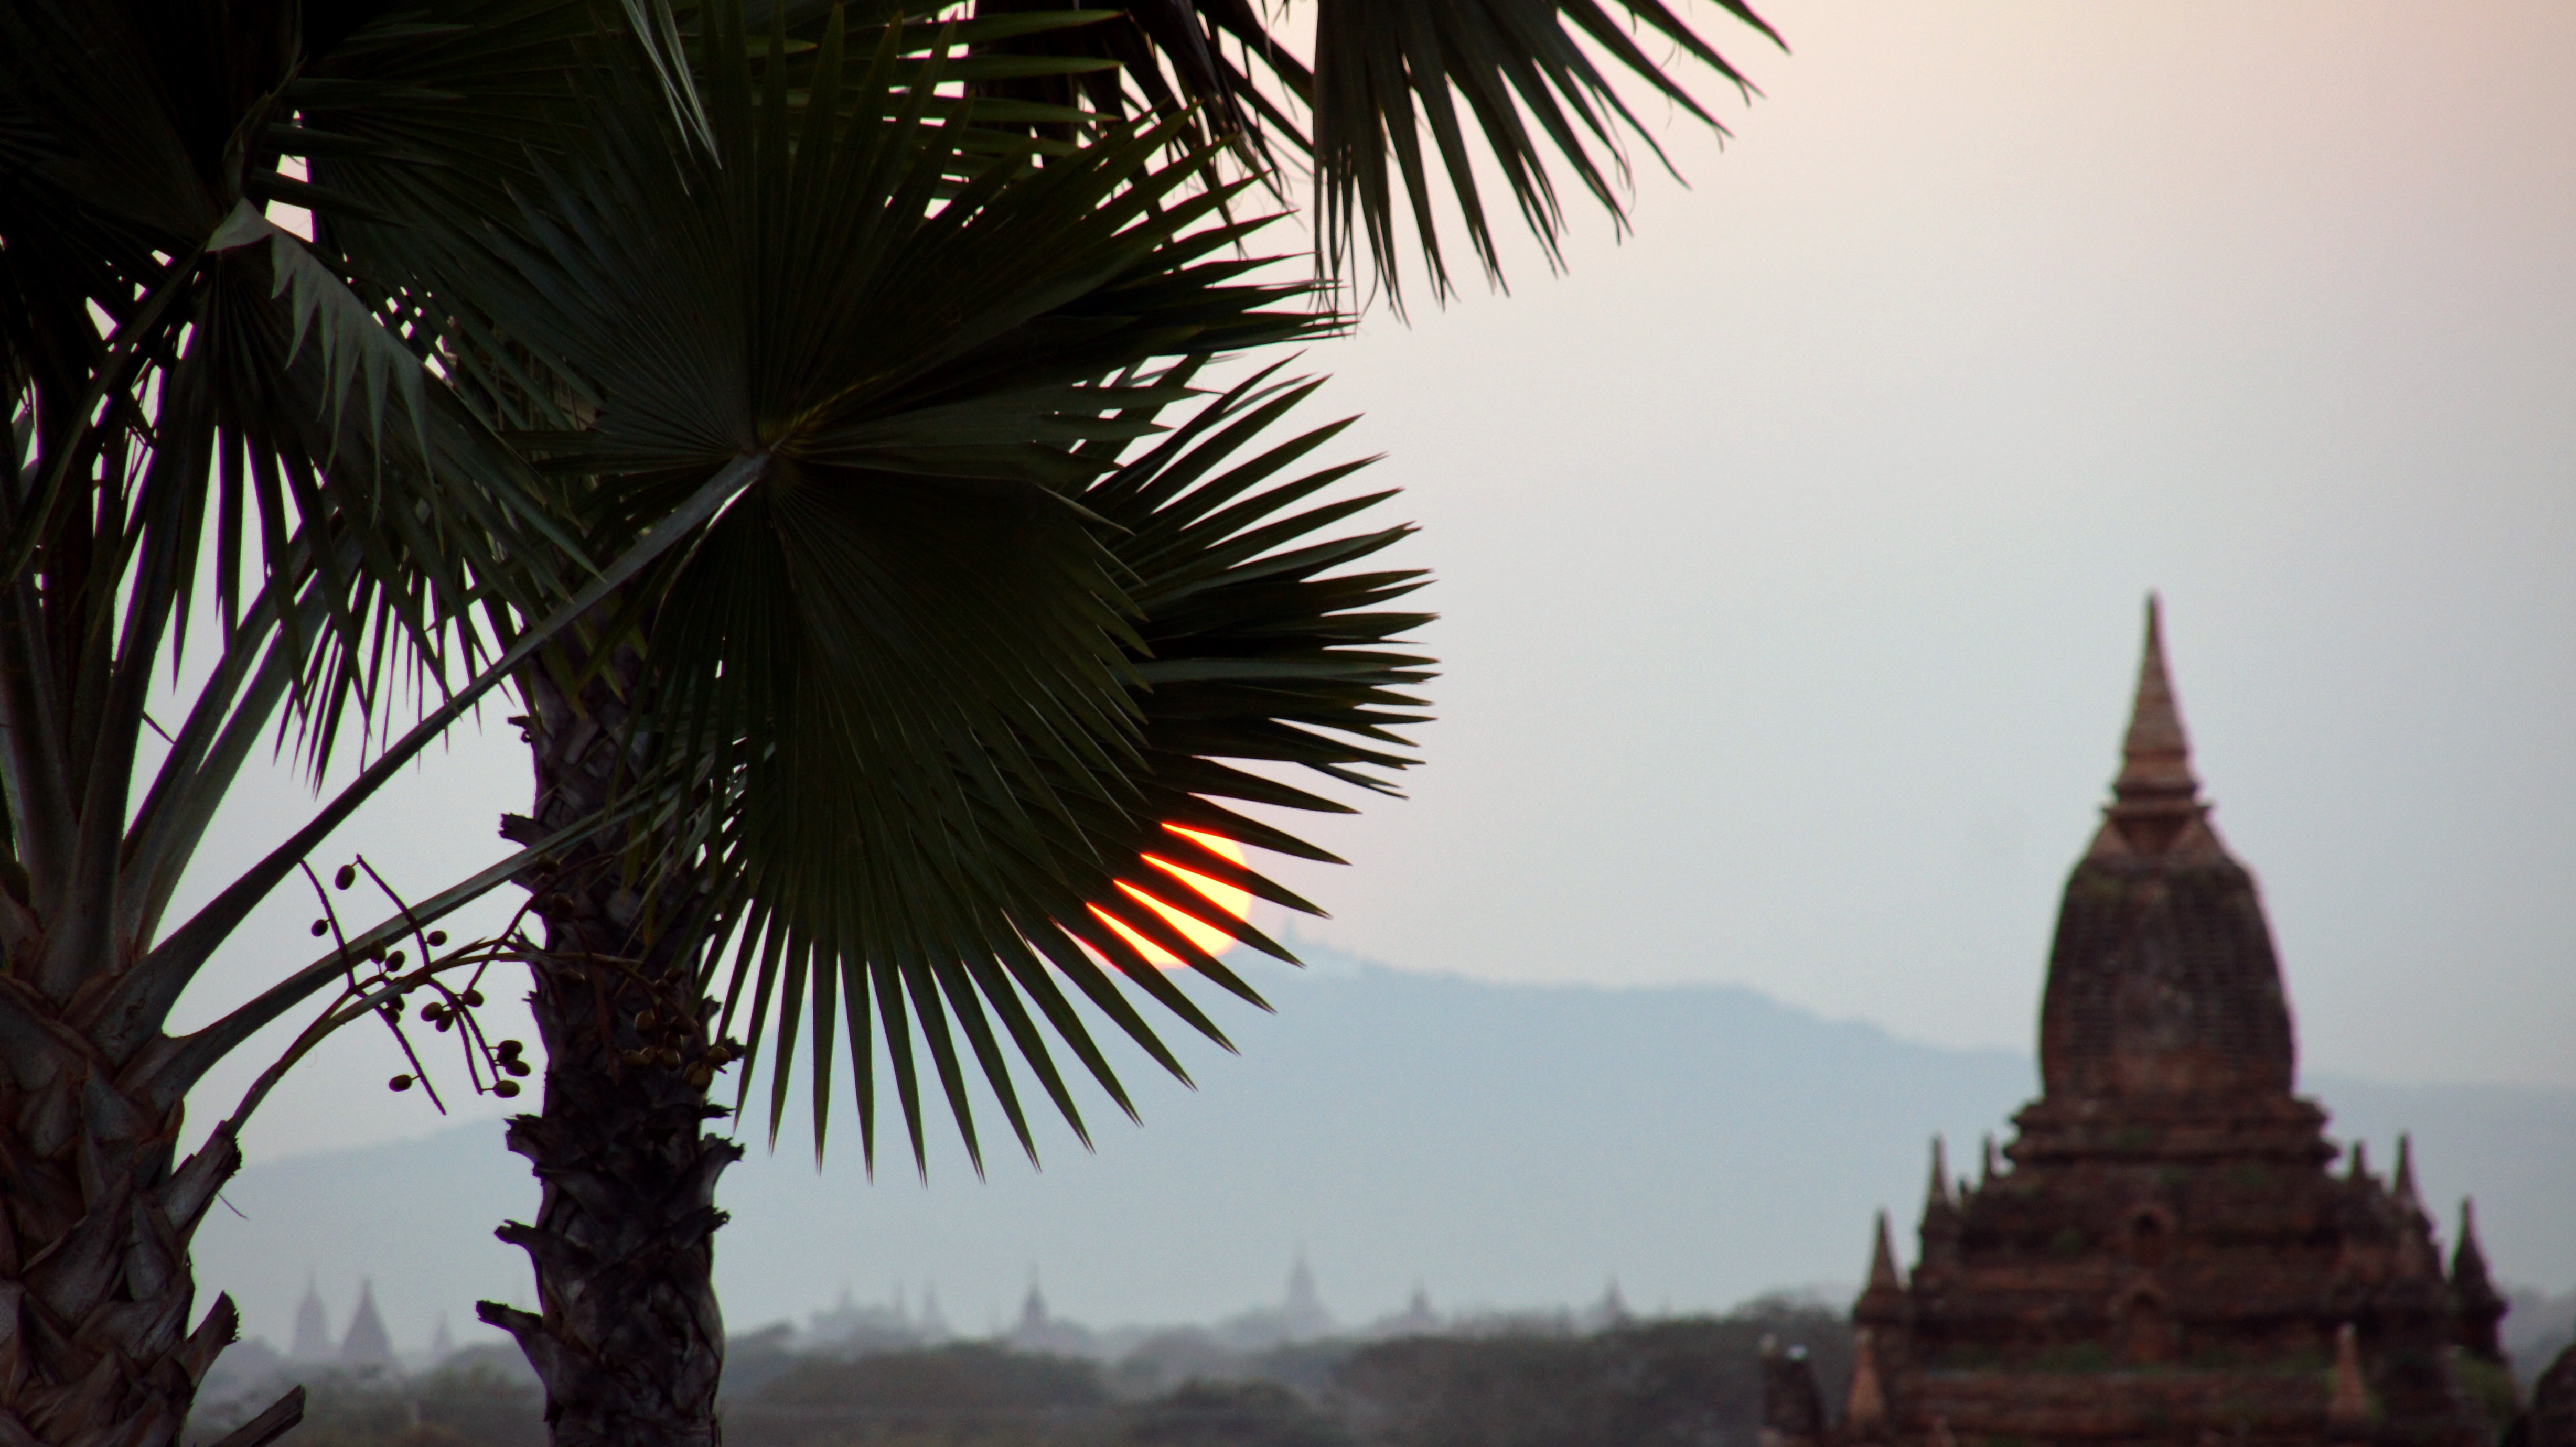
tree, plant, sun, sunset, sunlight, flower, palm, asia, temple, myanmar, bagan, woody plant, arecales, palm family